Puss in Boots: The Last Wish

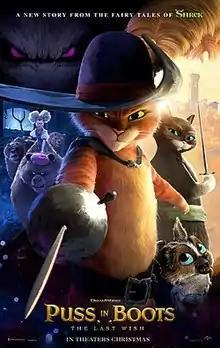
Theatrical release poster

Puss in Boots: The Last Wish is a 2022 American animated adventure comedy film produced by DreamWorks Animation. The sequel to "Puss in Boots" (2011) and the sixth in the "Shrek" film series, the film was directed by Joel Crawford and written by Paul Fisher, Tommy Swerdlow, and Tom Wheeler. As with its predecessor, the film is based on the character introduced in "Shrek 2" (2004) and inspired by the fairy tale. The film's voice cast includes Antonio Banderas and Salma Hayek reprising their respective roles as the titular character and Kitty Softpaws, with Harvey Guillén, Florence Pugh, Olivia Colman, Ray Winstone, Samson Kayo, John Mulaney, Wagner Moura, Da'Vine Joy Randolph, and Anthony Mendez joining the cast. The story follows Puss in Boots, who teams up with Kitty and Perrito to find the Last Wish of the fallen Wishing Star to restore eight of his nine lives. They race against other fairy tale characters seeking the same treasure, while a sinister wolf hunts Puss himself.